Walldorf

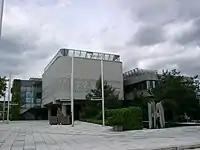
Town hall

Seats in the municipal assembly ("Gemeinderat") as of 2024 elections: